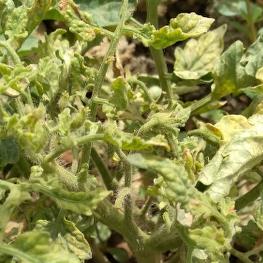
Crop: Tomato
Condition: virosis-d